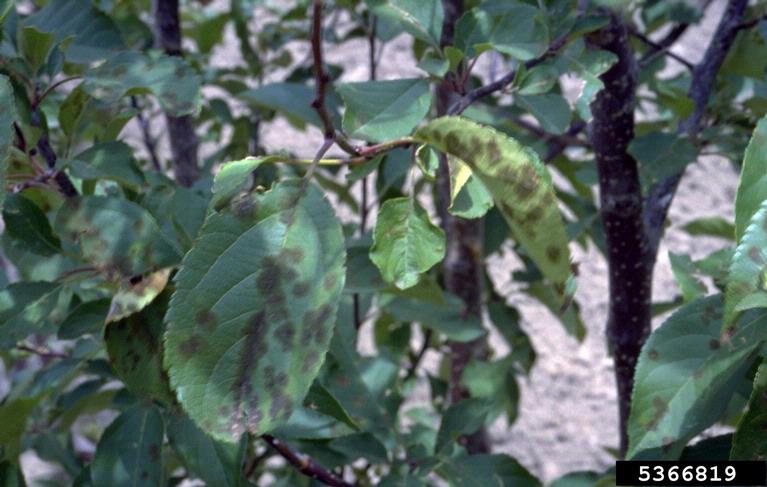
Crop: apple
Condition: scab